Isaías Pleci

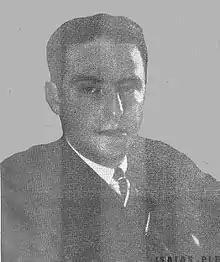
Isaías Pleci

Isaías Pleci (also Isaías Pléci) (27 October 1907 – 27 December 1979) was an Argentine chess master.